282nd Rifle Division

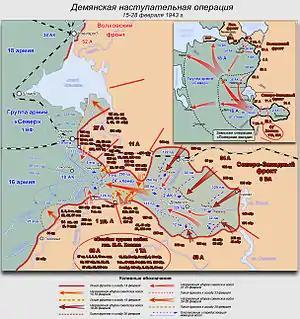
Soviet positions at Demyansk, spring 1943. The 282nd was in the 11th Army sector to the west of the German salient

The division's second formation began forming on 12 December 1941 at Omsk in the Siberian Military District, with the same basic order of battle as the previous formation. Major General Pankraty Beloborodov took command of the division. The division spent two months forming at Omsk, then was shipped west by train to Buy, where it was reinforced with workers from Leningrad on 26 February 1942. Spending another two months in the Reserve of the Supreme High Command, the division was assigned to the Northwestern Front's 11th Army, fighting in the Demyansk Pocket from late April. In February 1943 it was transferred to the 34th Army in the Staraya Russa area, and fought in the Staraya Russa Offensive. In April the 282nd was assigned to the 1st Shock Army, remaining there until the disbandment of the Northwestern Front on 20 November. The division was then transferred to the 6th Guards Army's 90th Rifle Corps, part of the 2nd Baltic Front. In January 1944, it was transferred to the 3rd Shock Army.